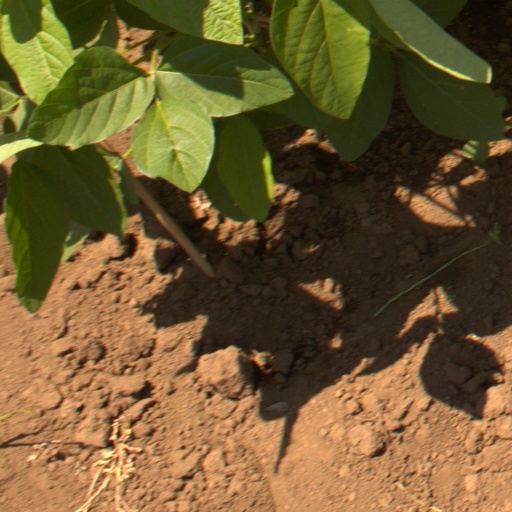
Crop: soybean